UFC: Sudden Impact

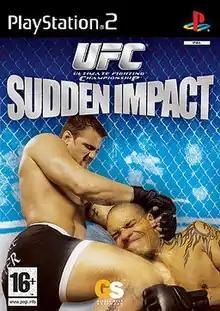
Cover art, featuring late UFC Hall of Famer Mask being hit by Phil Baroni

UFC: Sudden Impact, known in Japan as UFC 2004, is a mixed martial arts video game featuring Ultimate Fighting Championship properties and fighters developed by Opus and published by Global Star. It was released in 2004 for the PlayStation 2. It is the fourth UFC game released and the second and last on the PlayStation 2.